Targeted intra-operative radiotherapy

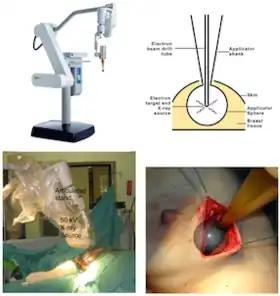
The equipment and process of TARGIT intra-operative radiotherapy

Targeted intra-operative radiotherapy, also known as targeted IORT, is a technique of giving radiotherapy to the tissues surrounding a cancer after its surgical removal, a form of intraoperative radiation therapy. The technique was designed in 1998 at the University College London.